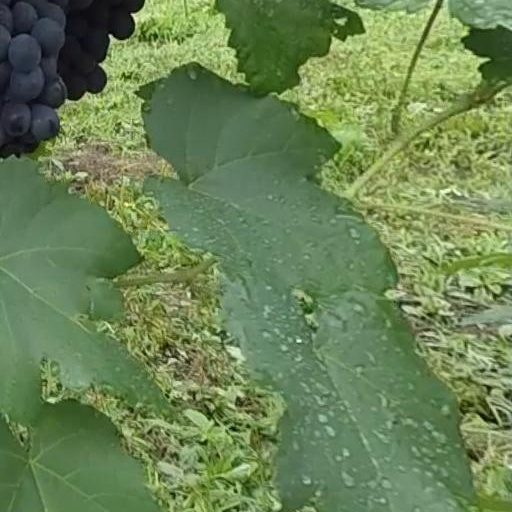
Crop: grape